American poetry

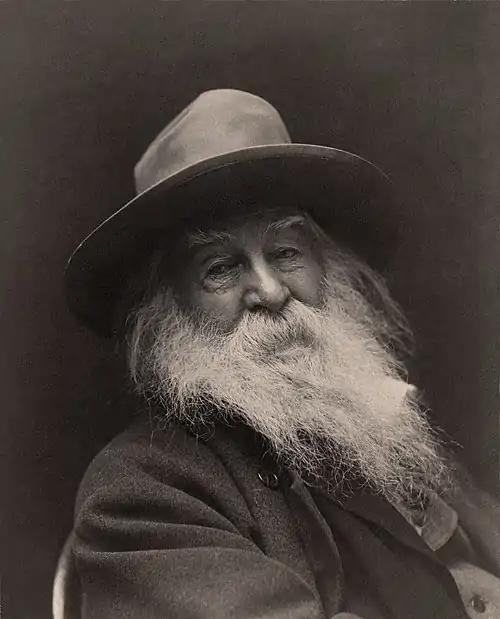
Walt Whitman

What links them is their common connection to Emerson (a passage from whom Whitman printed on the second edition of "Leaves of Grass"), and the daring originality of their visions. These two poets can be said to represent the birth of two major American poetic idioms—the free metric and direct emotional expression of Whitman, and the gnomic obscurity and irony of Dickinson—both of which would profoundly stamp the American poetry of the 20th century.